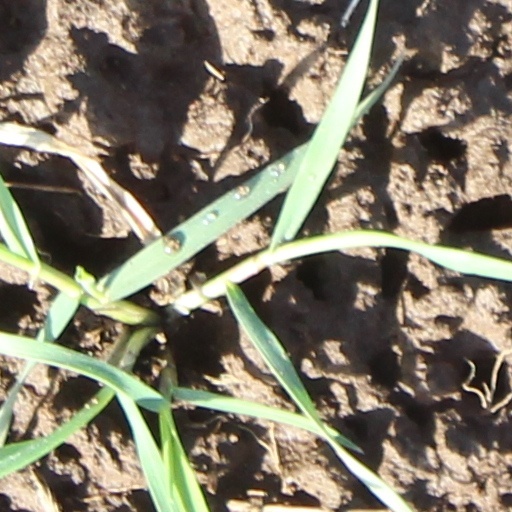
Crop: wheat